Cadmium selenide

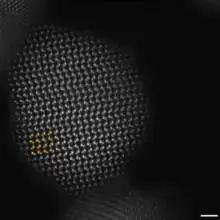
Atomic resolution image of a CdSe nanoparticle.

Production of cadmium selenide by arrested precipitation in solution is performed by introducing and trioctylphosphine selenide (TOPSe) precursors into a heated solvent under controlled conditions.